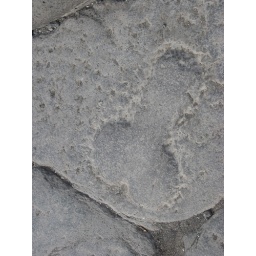
Street sign etched in stone on side of road directing men to whorehouse in Pompei.